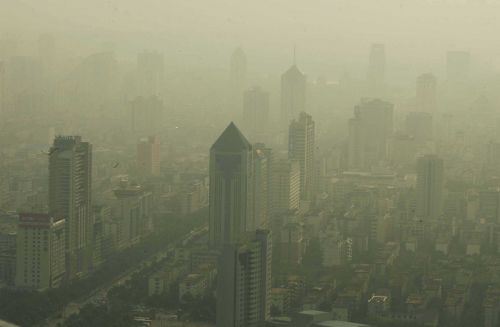
Weather: foggy or hazy